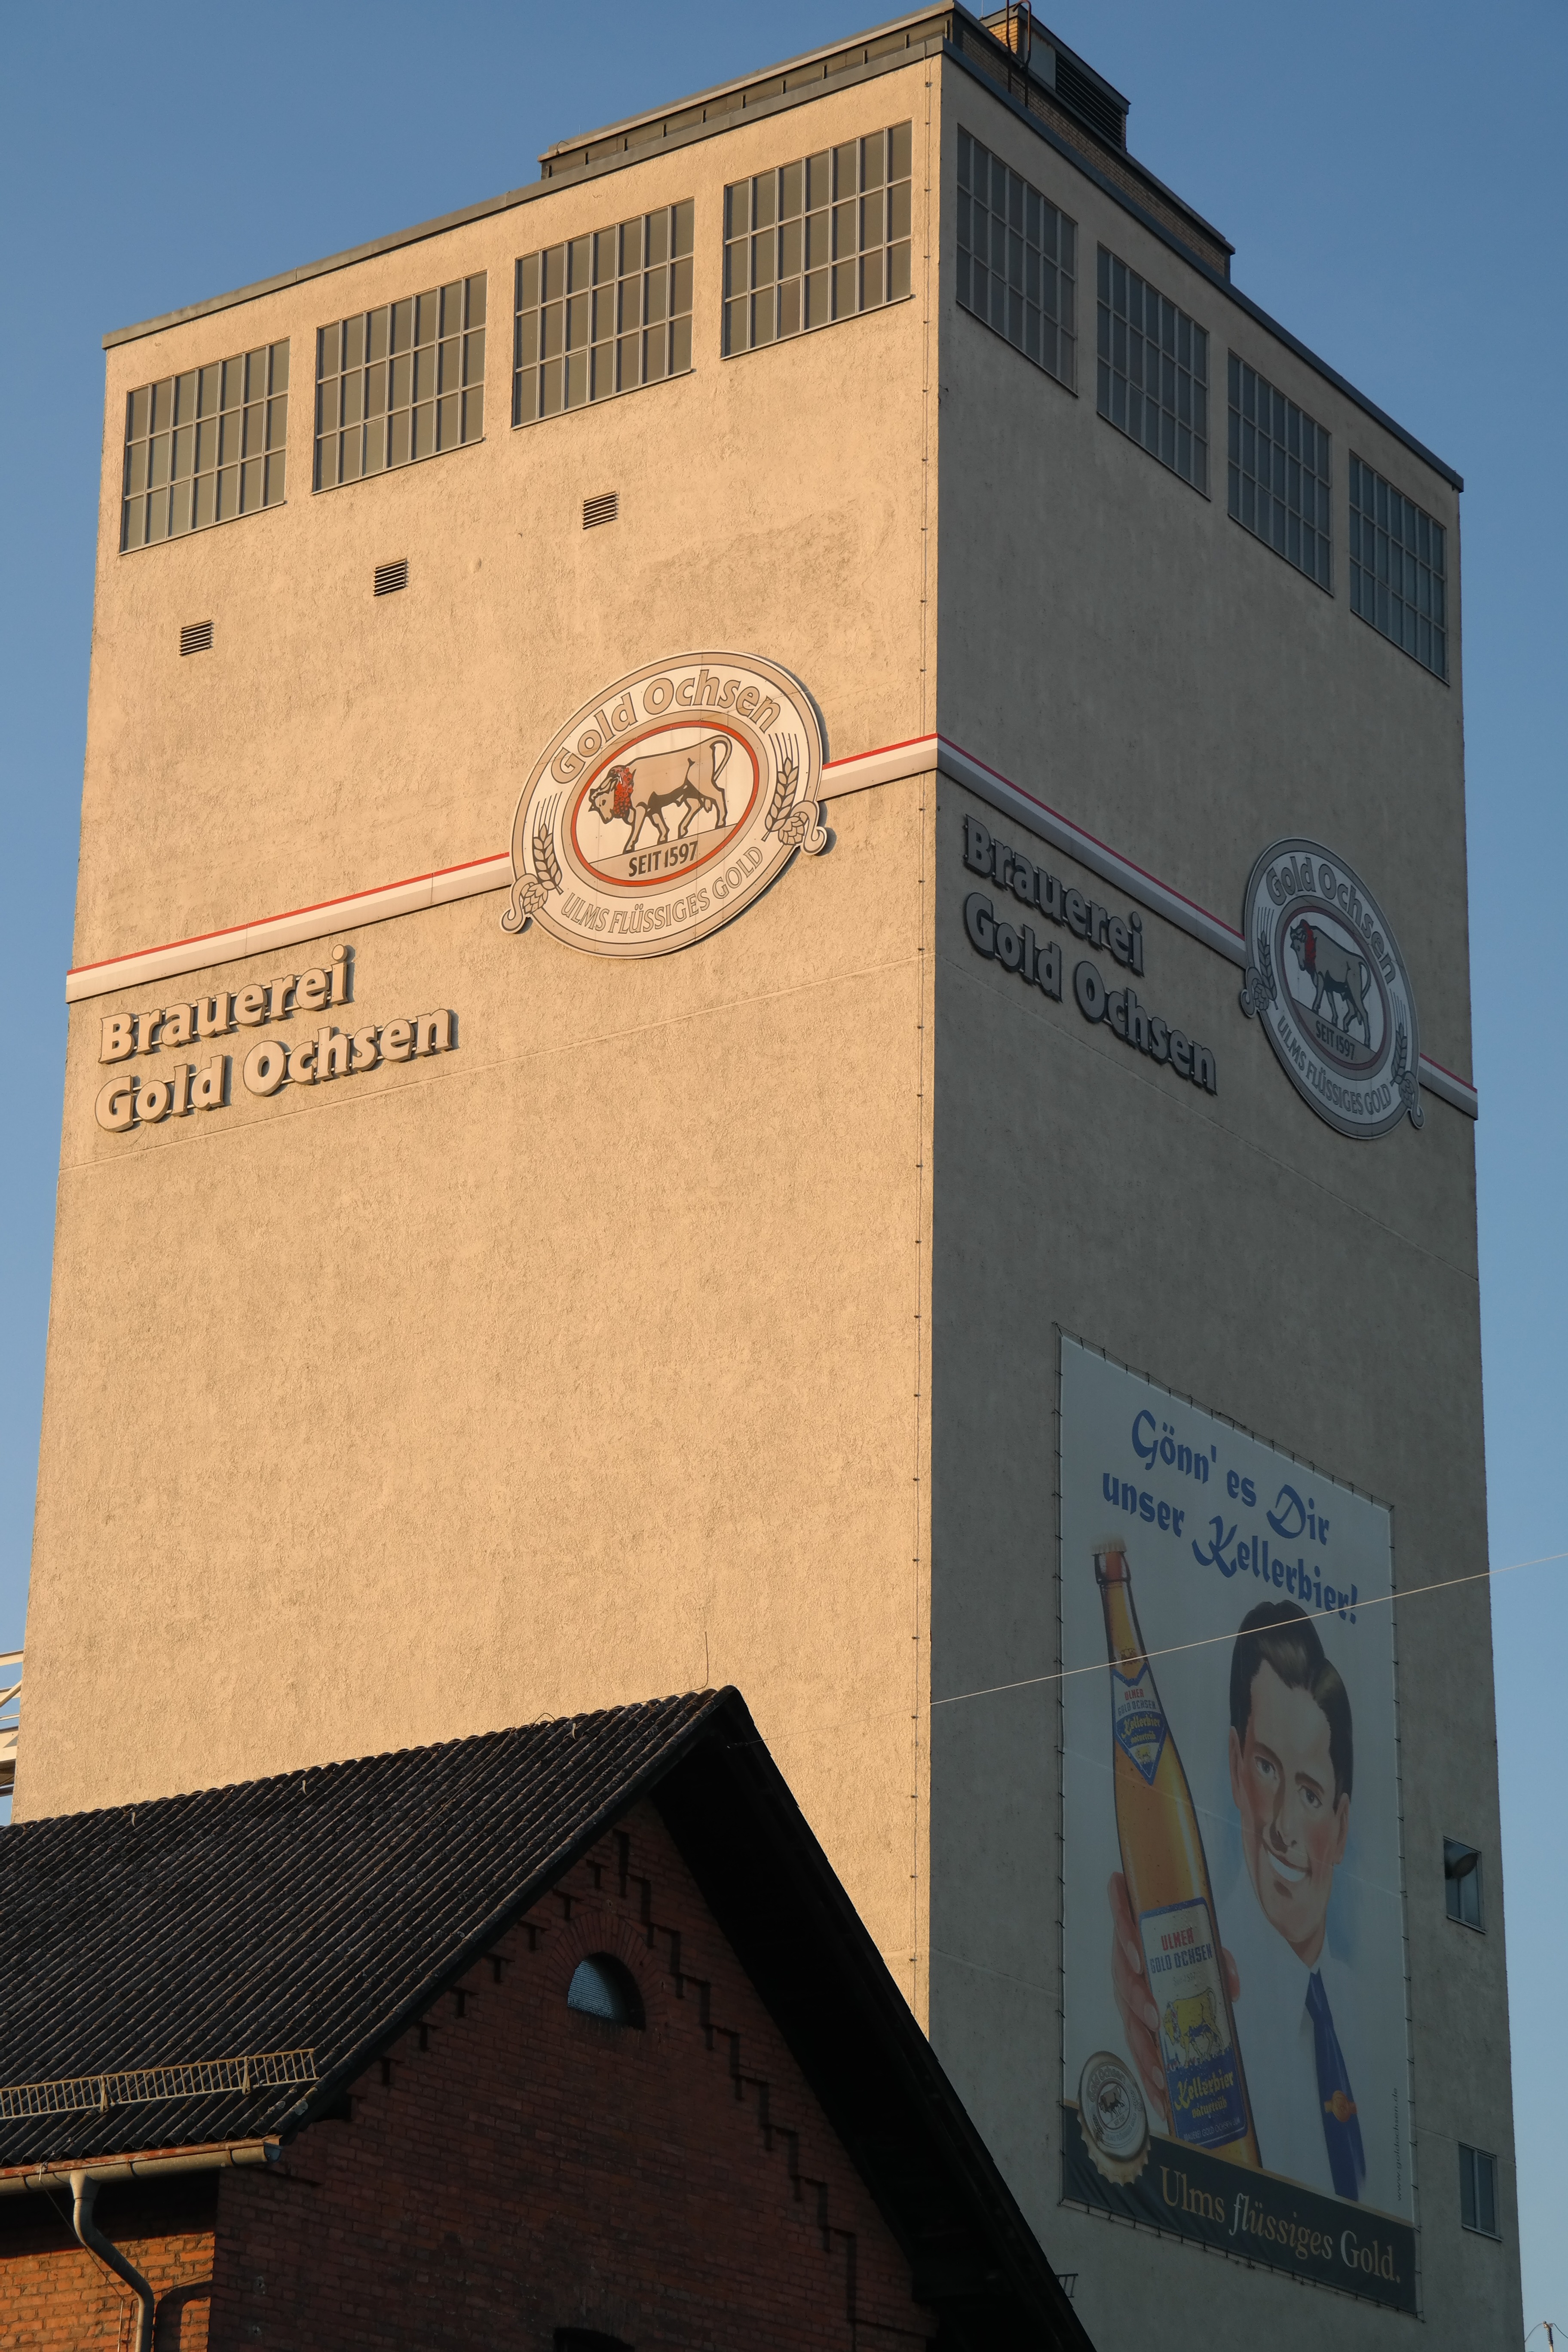
architecture, building, wall, advertising, tower, facade, factory, industry, beer, brewery, ulm, brewery tower, ox gold, brewery gold ox